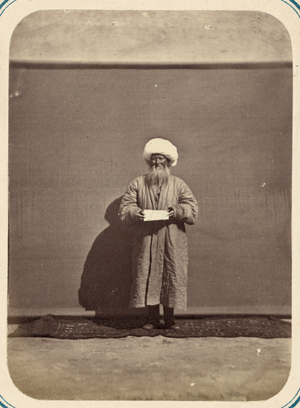
Cette photographie est extraite de la partie ethnographique de l'Album du Turkestan, étude visuelle complète de l'Asie centrale entreprise après que l'Empire russe prit le contrôle de la région dans les années